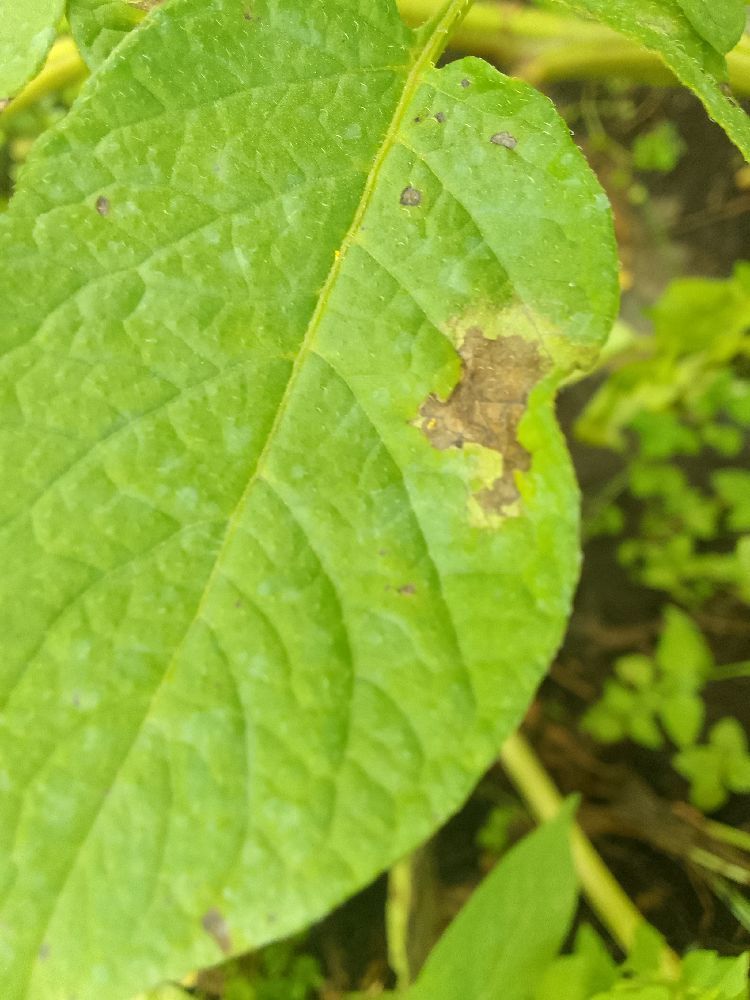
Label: Late blight